Associated Students of the University of California, Los Angeles

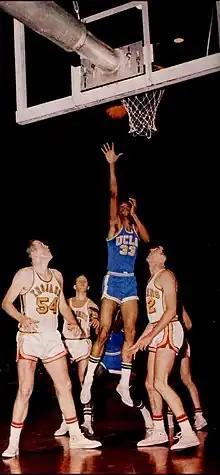
1967 photo of then student Kareem Abdul-Jabbar taken by the students of UCLA

ASUCLA publishes ten media publications as well as a reviews website by the student newspaper: